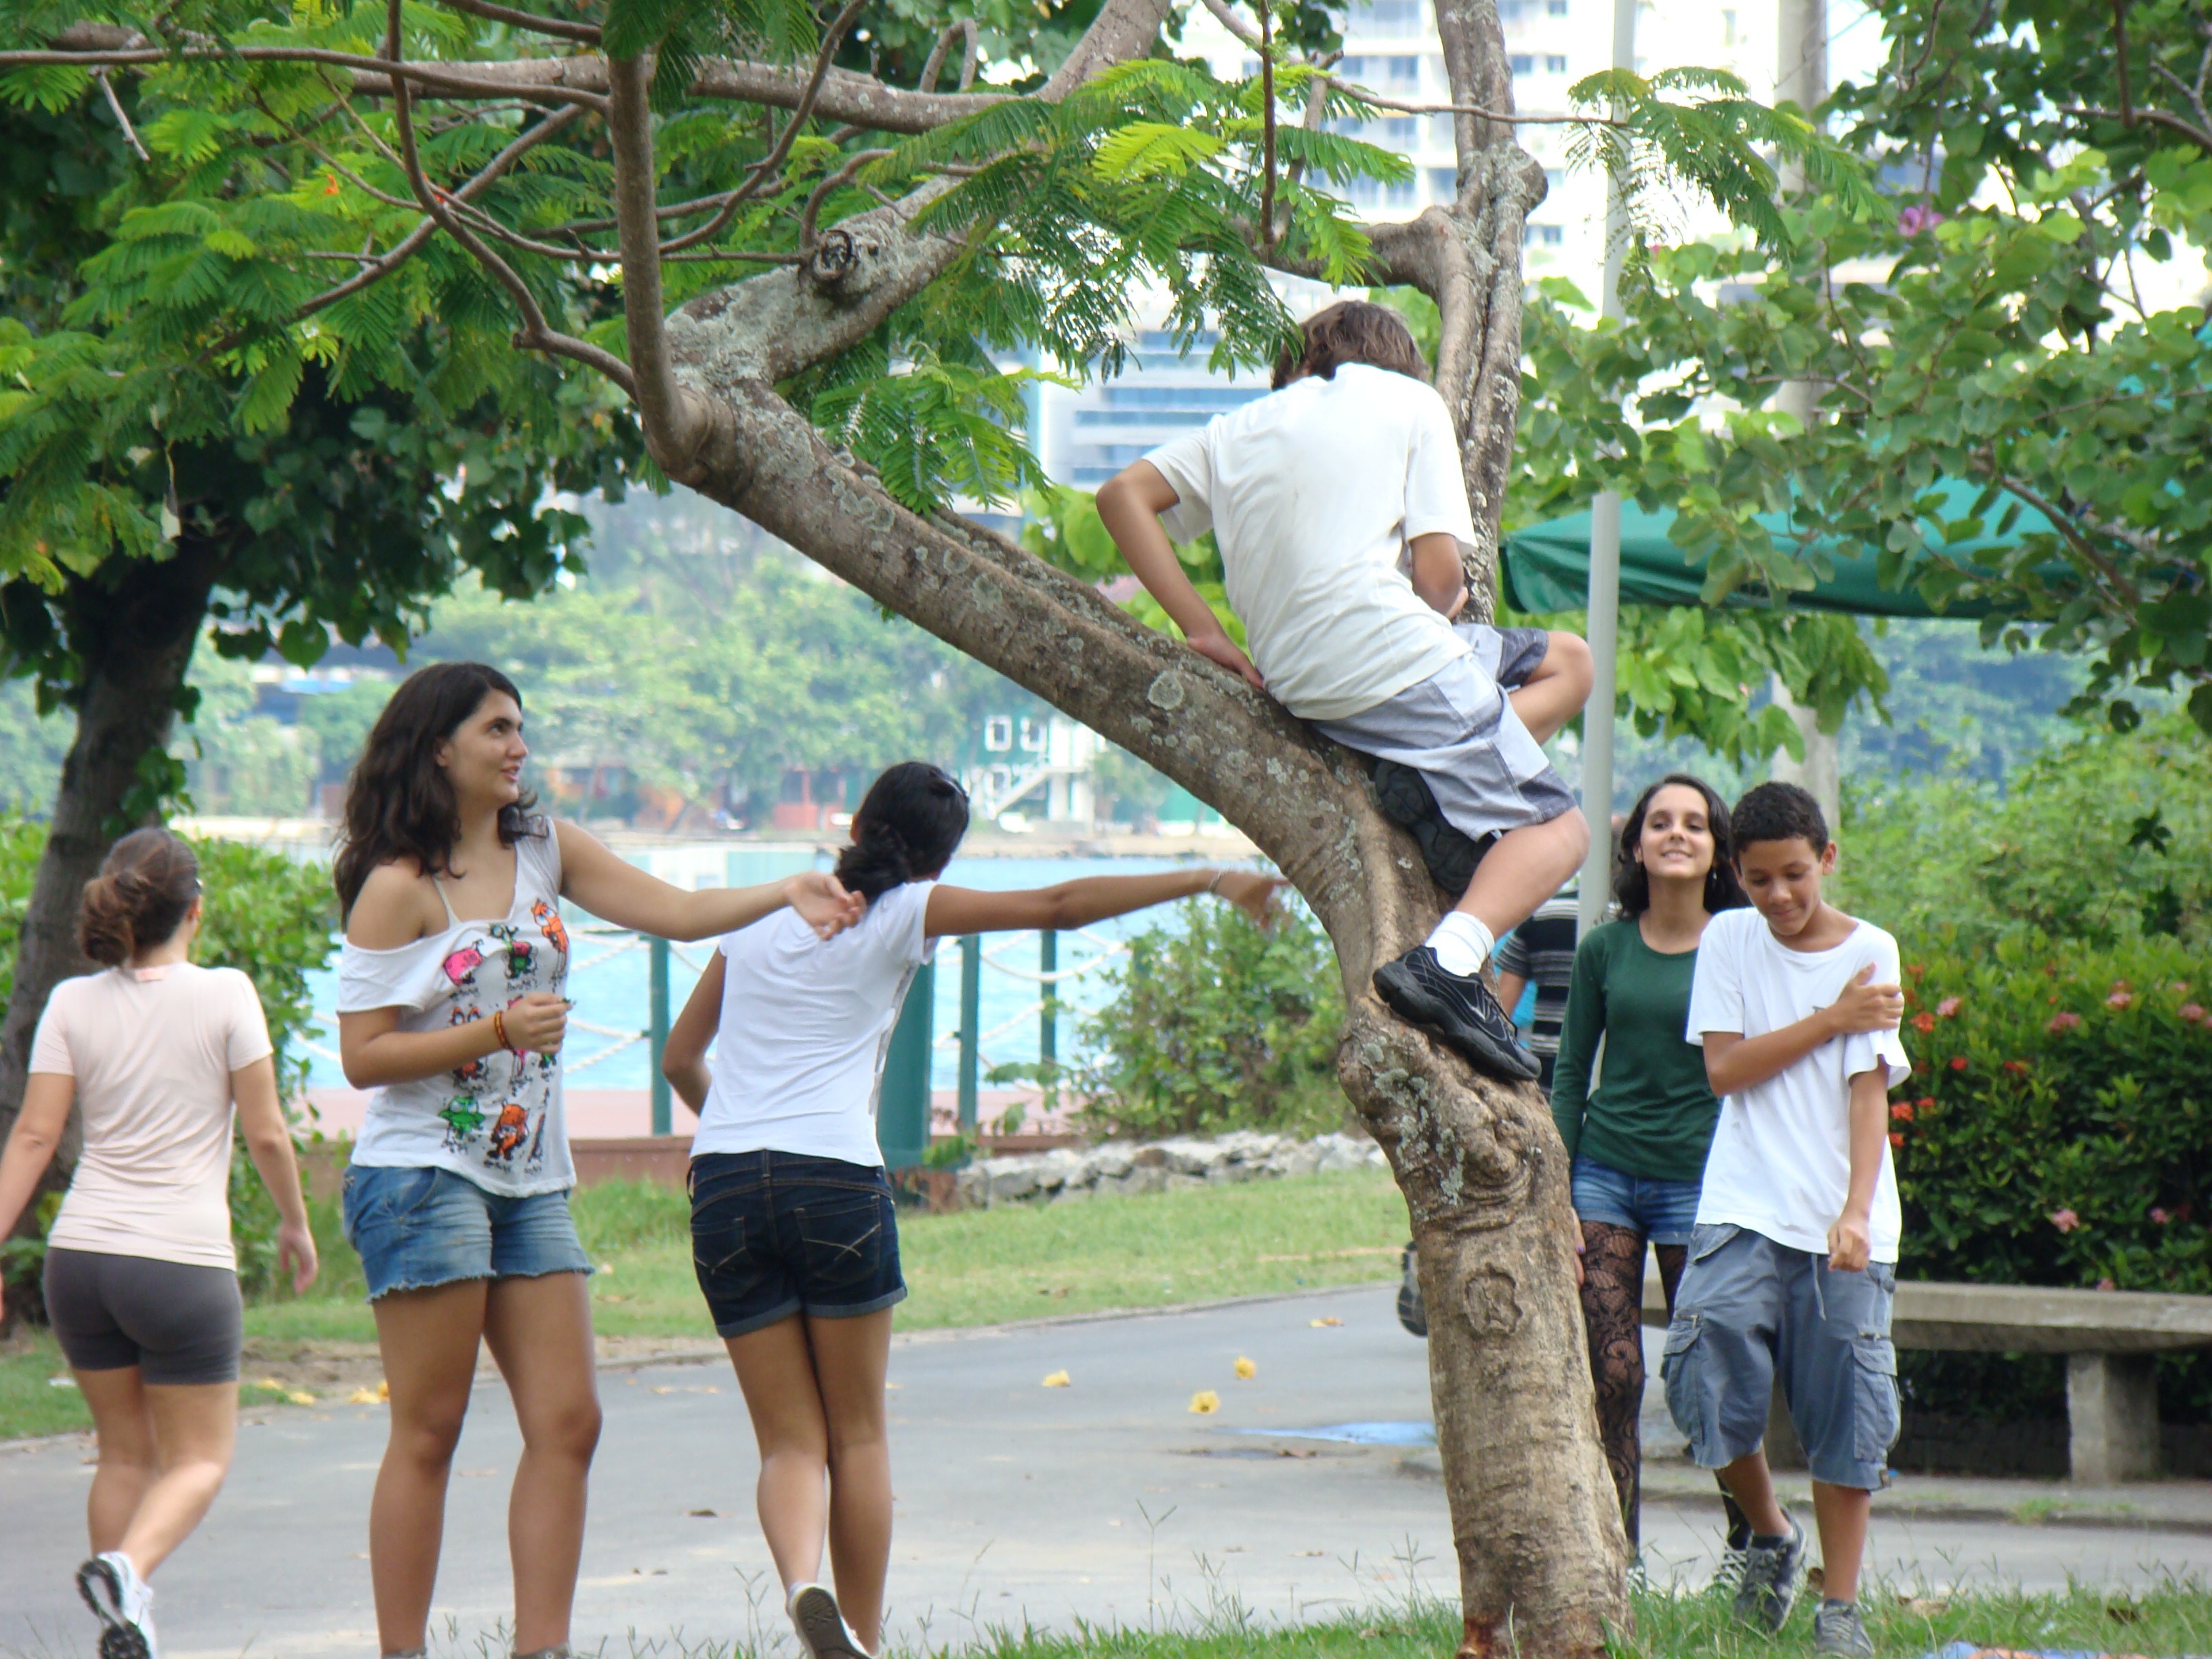
people, play, young, youth, community, park, leisure, teenager, rio de janeiro, picnic, fun, playground, joke